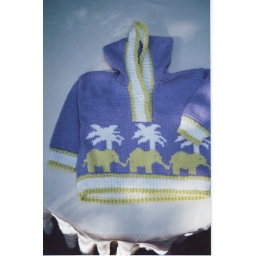
Purple Toddler pullover with a string of green elephants in front only. Also Intarsia palm trees.